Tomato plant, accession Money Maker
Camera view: bottom (45 deg); turntable rotation: 300 degrees
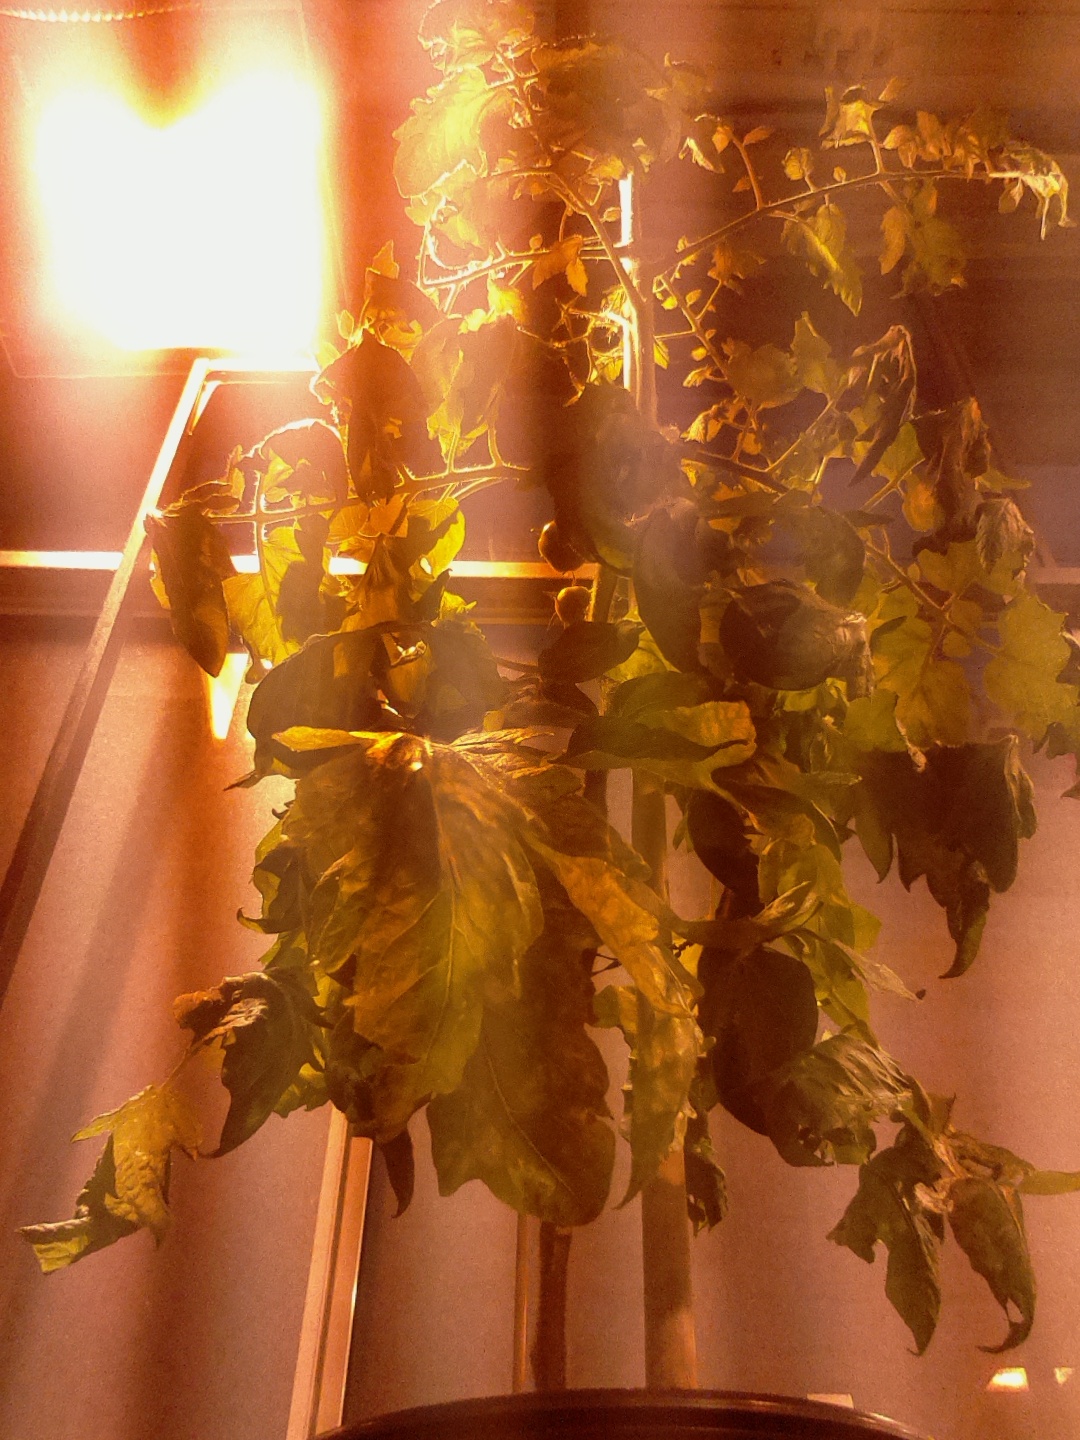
BBCH growth stage 73: 30%-40% of final fruit size